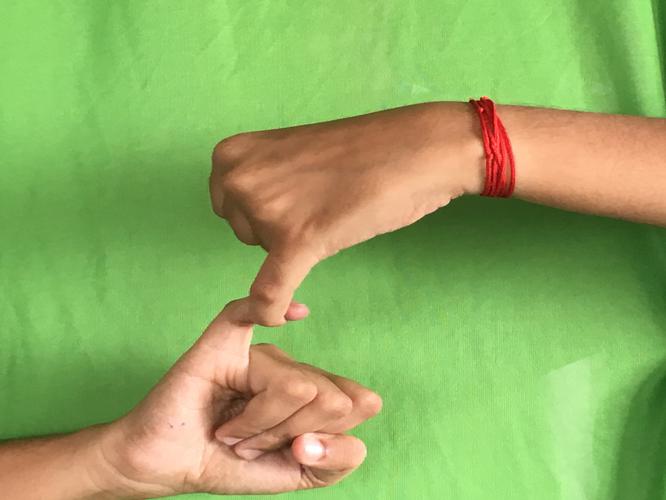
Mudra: Kilaka
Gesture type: double_hand